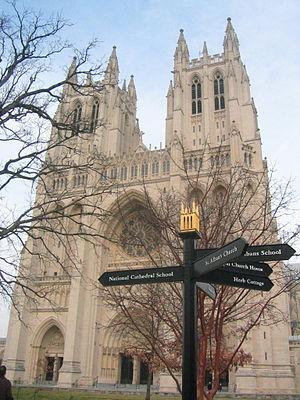
Cette page présente la liste des cathédrales situées aux États-Unis.
L'Église épiscopalienne des États-Unis, dont les noms officiels en anglais sont The Episcopal Church et Protestant Episcopal Church in the United States of America, est l'Église membre de la Communion anglicane basée aux États-Unis. Elle est divisée en neuf provinces et a des diocèses aux États-Unis, à Taïwan, en Micronésie, dans les Caraïbes, en Amérique centrale et en Amérique du Sud. Elle comprend également la Convocation des Églises épiscopaliennes en Europe. En 2018, l'Église épiscopalienne comptait 1 835 931 membres baptisés dont 1 676 349 étaient aux États-Unis. En 2011, elle était la 14ᵉ plus grande dénomination aux États-Unis.